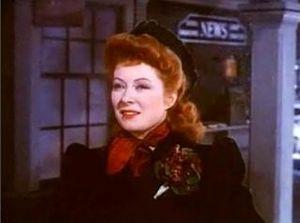
Les Oubliés est un film américain réalisé par Mervyn LeRoy, sorti en 1941.